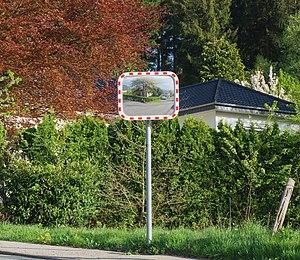
Un miroir en optique est une surface réfléchissante. Les miroirs, par opposition aux éléments dits « réfractifs » tels que les dioptres, lentilles, etc. sont dits éléments « réflectifs ». Un miroir est le plus souvent un élément de verre de forme particulière dont une des faces est traitée de manière à réfléchir la lumière incidente mais peut aussi être une surface réfléchissante seule.